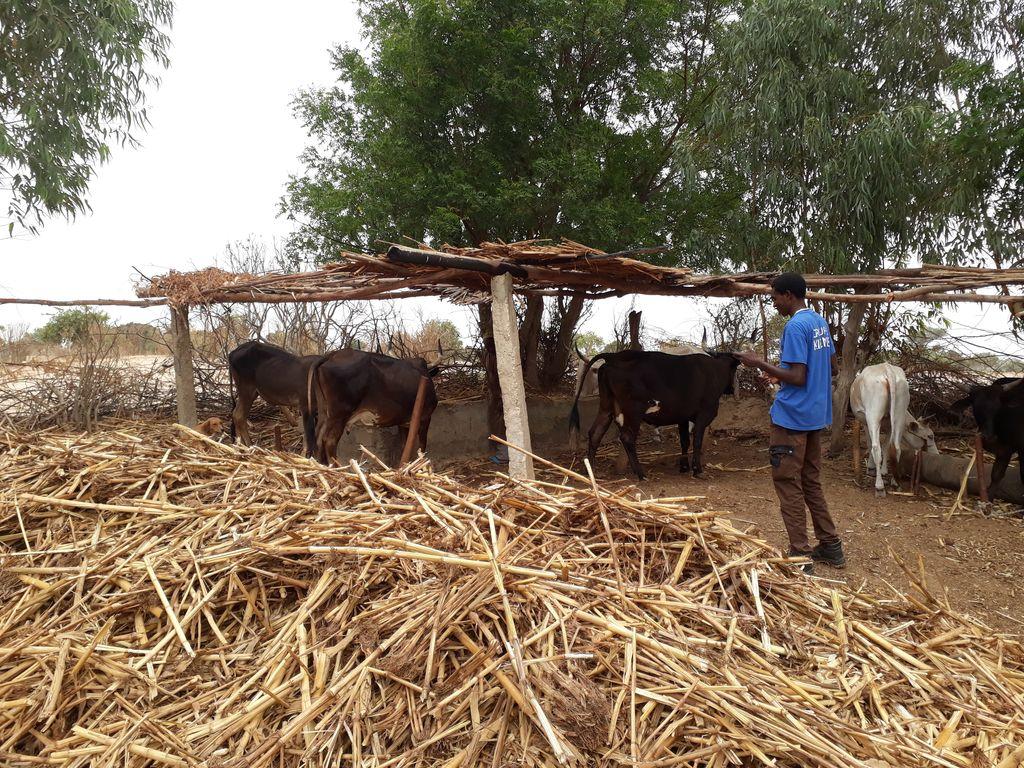
Kwa picha hili tunaona mtu ambaye anakaa kuwa anachunga ng'ombe. Tunaona ng'ombe ambao wamesimama kando yake. Tena kwa hili picha tunaona vitu kama chakula cha ng'ombe iliyowekwa karibu. Tena tunaona kuwa hapo mahali ng'ombe wamesimamia ni miwekwa. Kuna mjengo imewekwa juu.